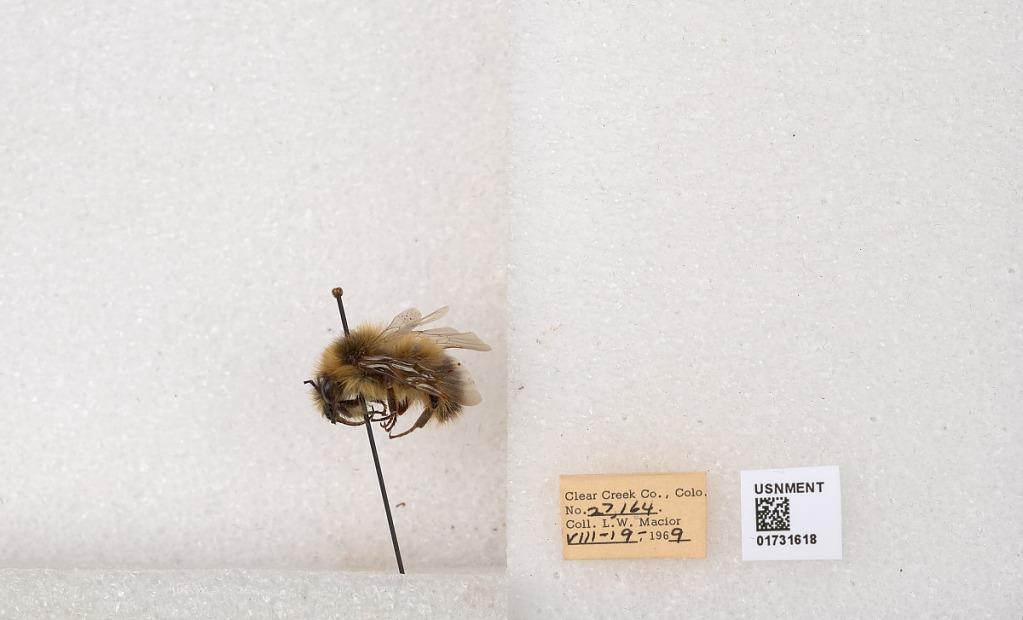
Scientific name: Bombus kirbyellus
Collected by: L. Macior
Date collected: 1969-8-19
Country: United States
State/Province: Colorado
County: Clear Creek
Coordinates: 39.6891, -105.644